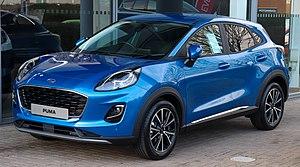
La Puma est un crossover urbain commercialisé par le constructeur automobile américain Ford à partir de décembre 2019. Elle reprend le nom d'un coupé produit par Ford de 1997 à 2002 basé sur une plateforme de Fiesta de troisième génération.